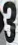
Number: 3